Numata Jakō

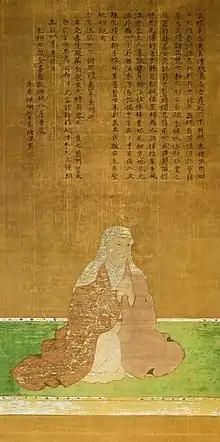
Portrait of Numata Jakō

Numata Jakō (沼田麝香, 1544 – September 4, 1618) also known as Hosokawa Maria (細川 マリア) was a Japanese noble lady of the Sengoku period. She was the wife of Hosokawa Fujitaka and mother of Hosokawa Tadaoki. She was best known for fighting and for accompanying Hosokawa Fujitaka in the siege of Tanabe during Sekigahara Campaign.